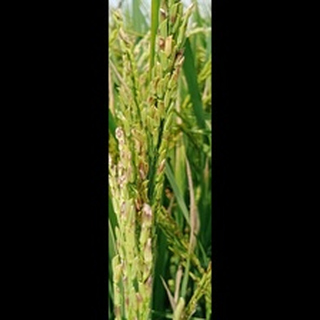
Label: diseased_rice